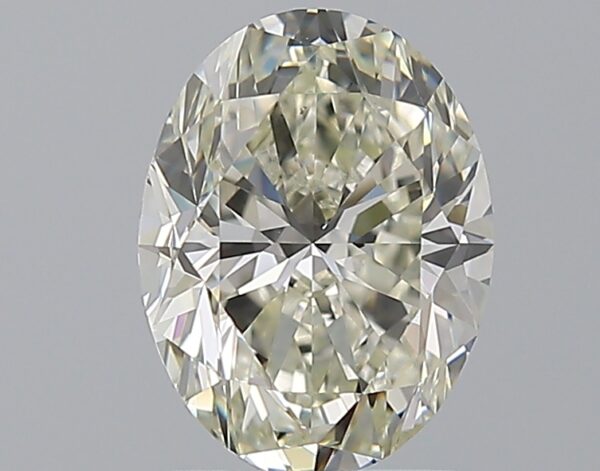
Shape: oval
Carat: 2
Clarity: VS1
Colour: K
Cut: GD
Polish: EX
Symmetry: VG
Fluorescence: F
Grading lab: GIA
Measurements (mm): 8.91 x 6.74 x 4.7